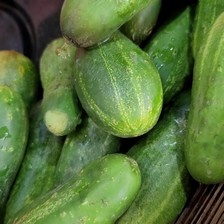
Label: cucumber